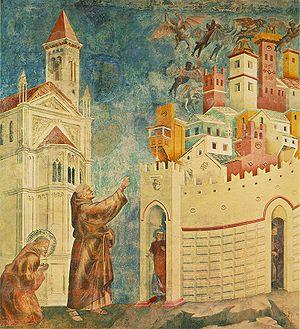
Il Perdono di Gesualdo est une œuvre du peintre florentin Giovanni Balducci, réalisée en 1609 et répondant à une commande de Carlo Gesualdo, prince de Venosa et compositeur de madrigaux. Conservé dans la chapelle privée de l'église Santa Maria delle Grazie de Gesualdo, le tableau a fait l'objet d'importantes restaurations à la fin du XXᵉ siècle, à la suite du tremblement de terre de 1980 dans l'Irpinia, qui avait détruit une grande partie des bâtiments.
Les fresques de la vie de saint François à Assise couvrent les murs de la nef de l'église supérieure de la basilique Saint-François de la ville d’Assise en Ombrie.